Chase Oliver 2024 presidential campaign

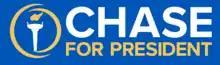
Chase's logo prior to his selection as Libertarian nominee at the 2024 convention.

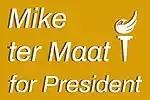
Logo of Chase's running mate, Mike ter Maat, for his own candidacy prior to the convention.

On April 4, 2023, Oliver formally declared his candidacy for the Libertarian presidential nomination.